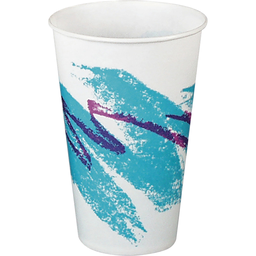
Label: cups